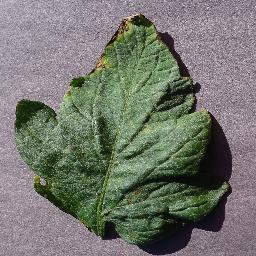
Label: Tomato___Target_Spot